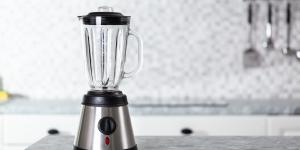
mejores licuadoras calidad precio